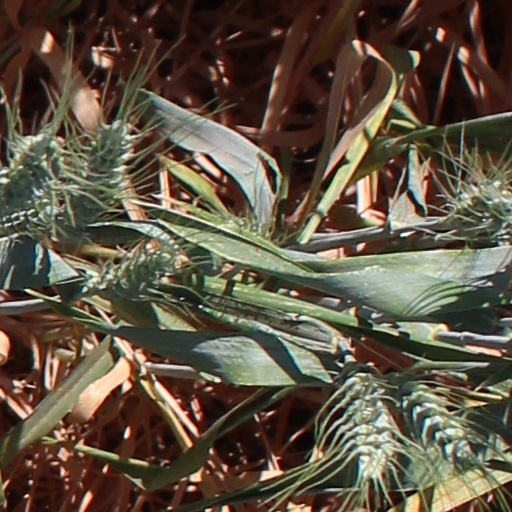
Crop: wheat